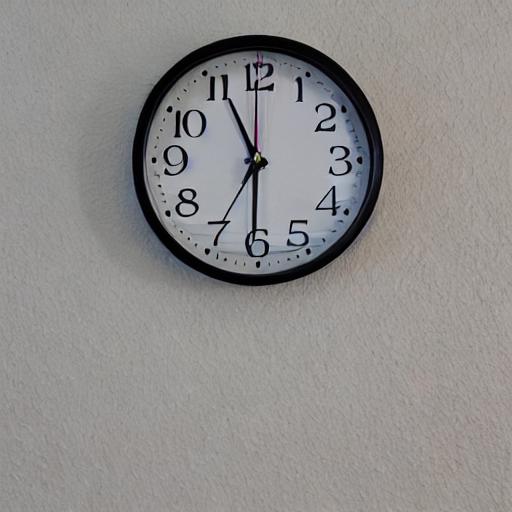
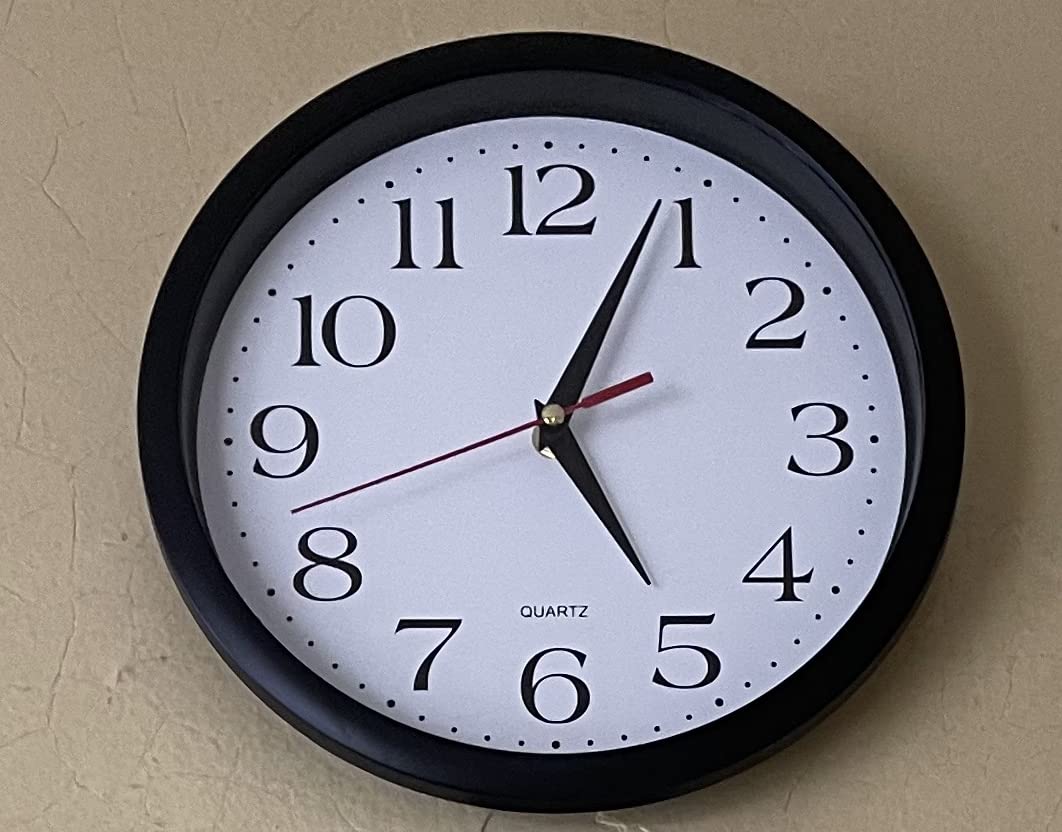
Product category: clock
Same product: no